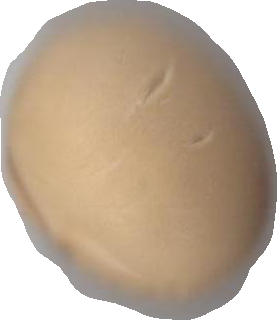
Variety: Grobogan